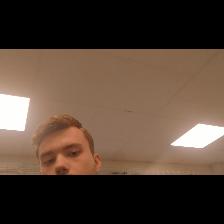
Label: Human